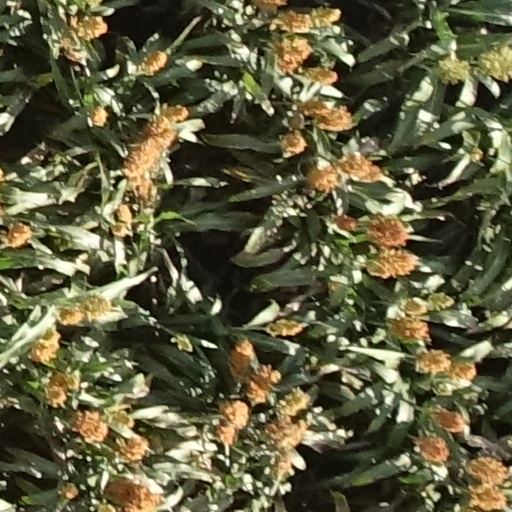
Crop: sorghum